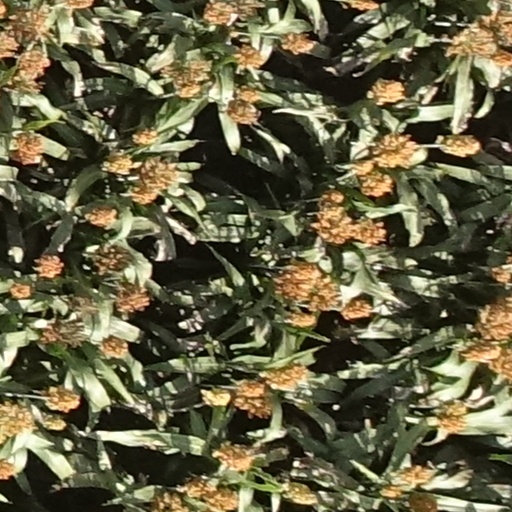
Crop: sorghum